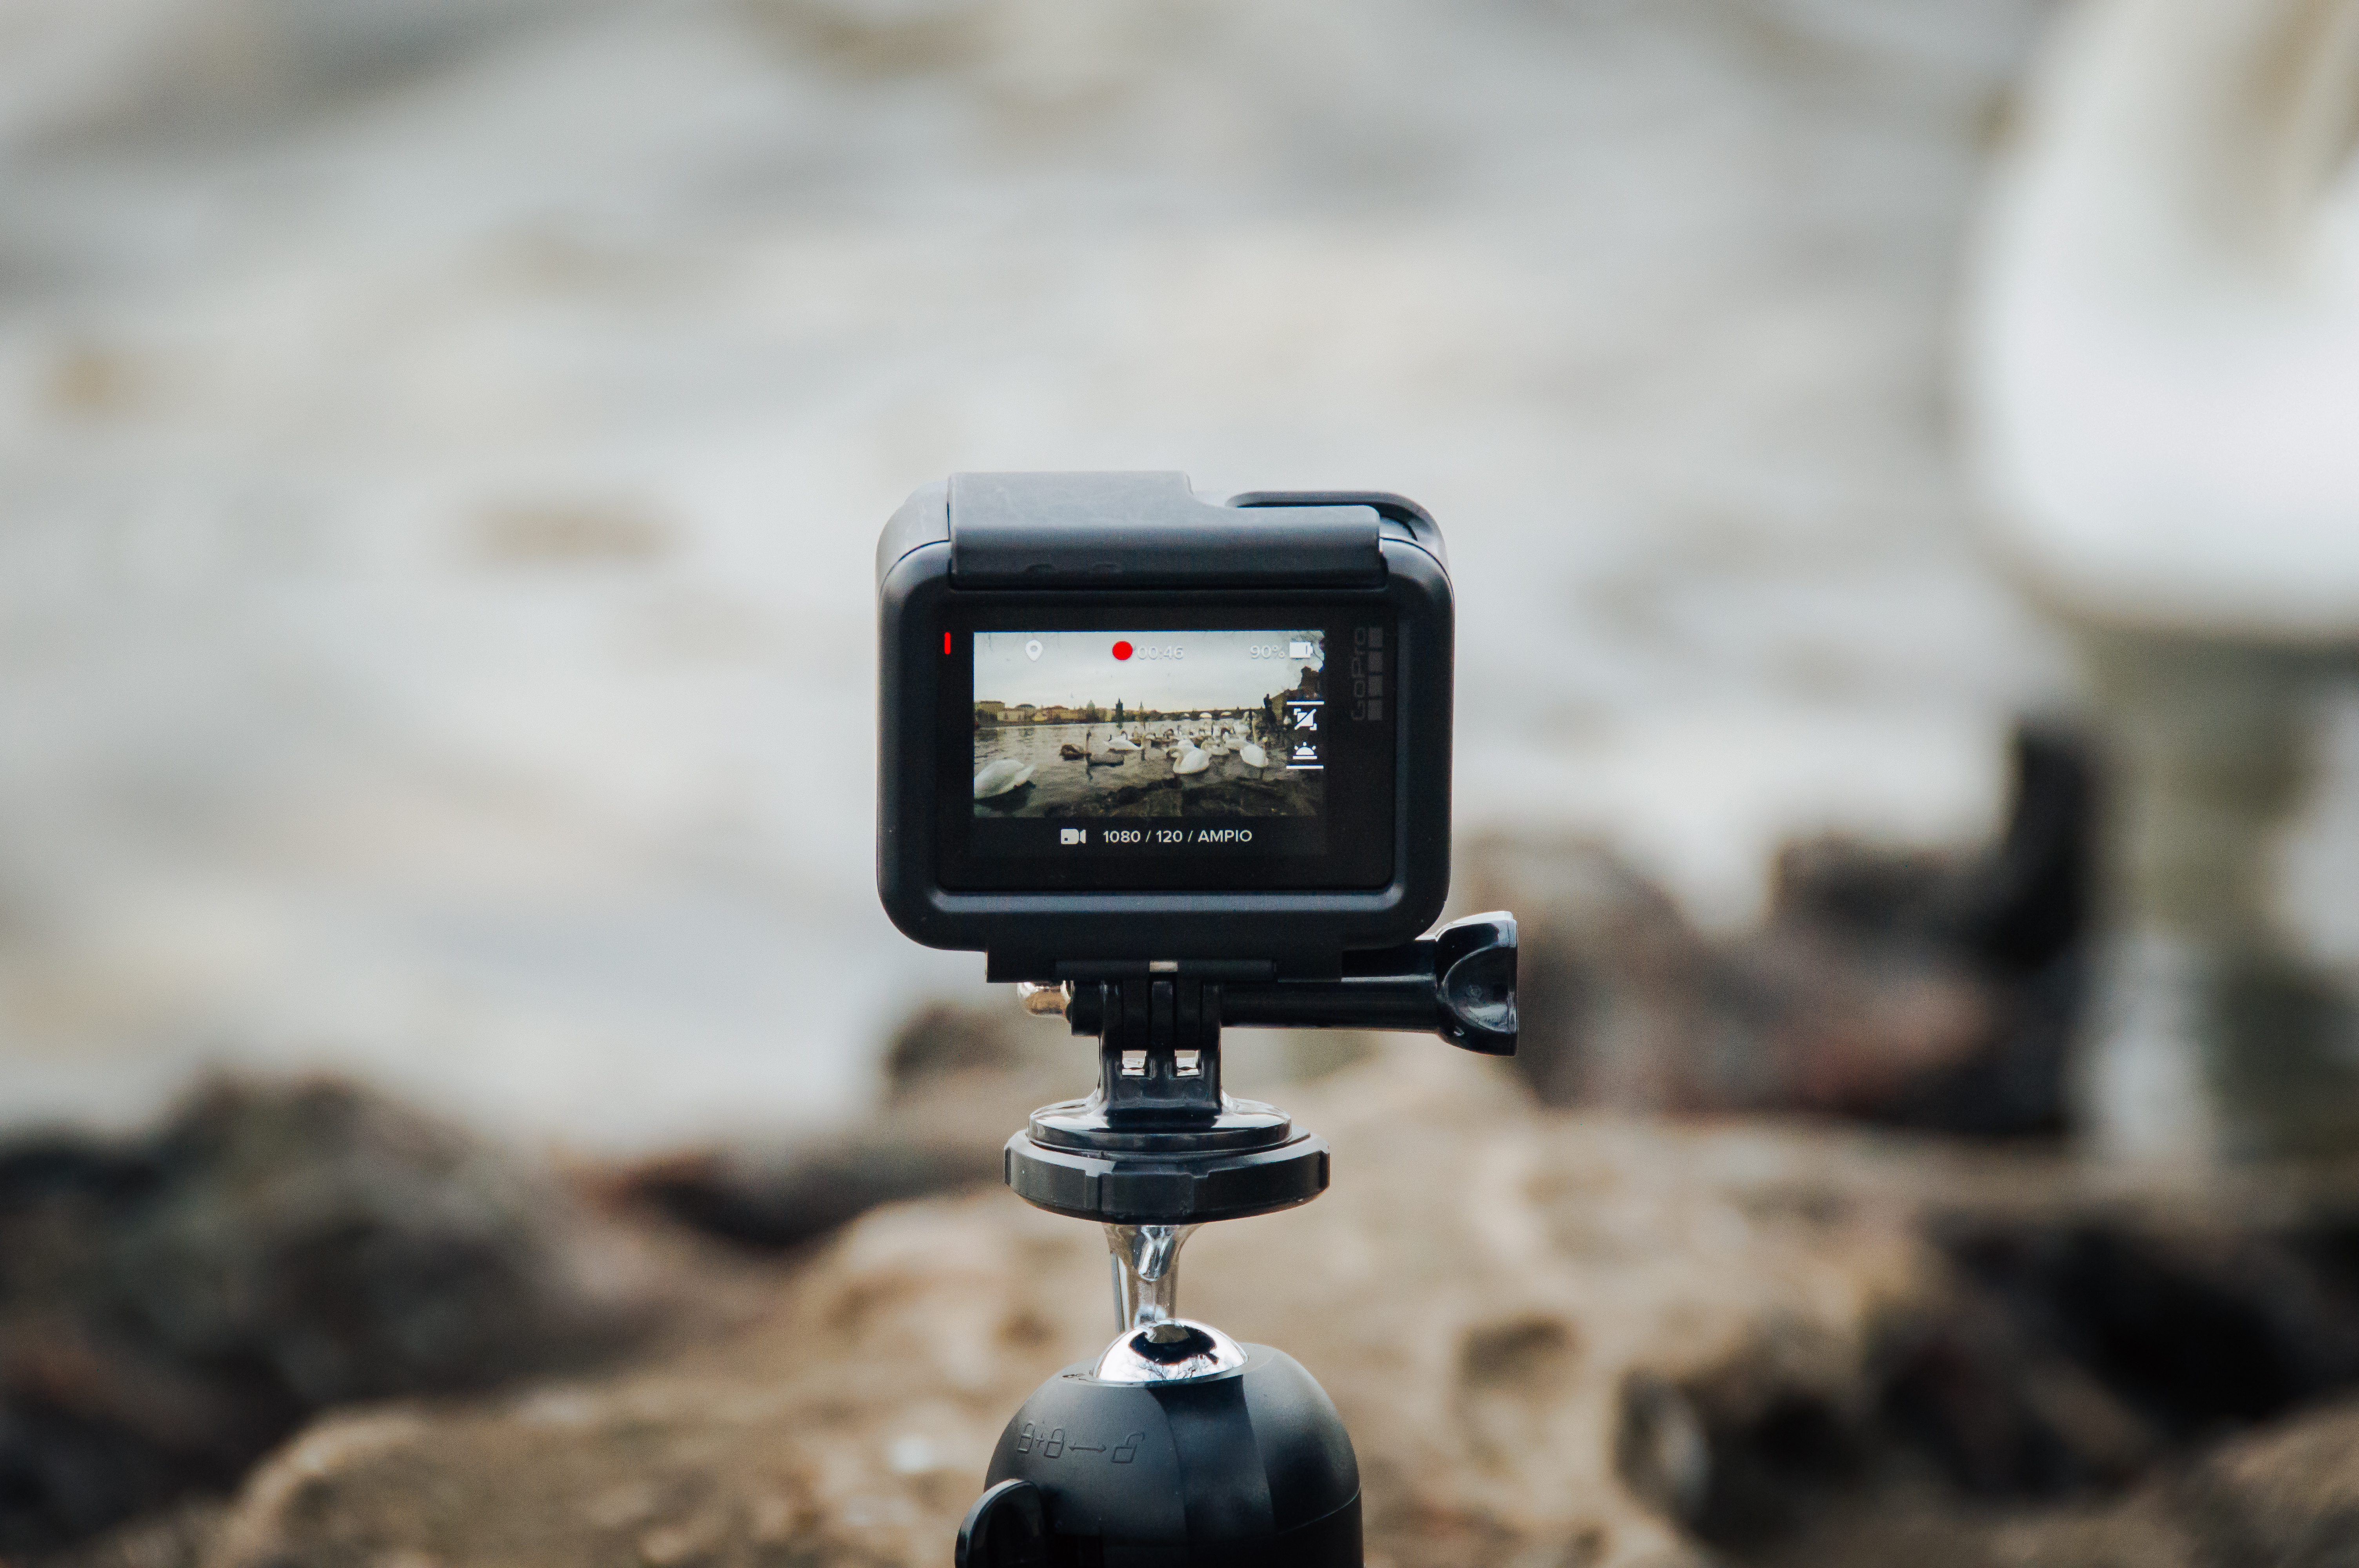
technology, camera, photography, close up, reflex camera, timer, digital camera, tripod, support, digital slr, single lens reflex camera, cameras optics, camera accessory